Bernardino of Siena

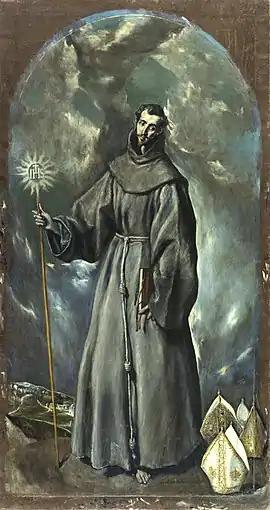
"Saint Bernardino of Siena", 1603 painting by El Greco, Museo del Prado, Madrid

On sodomy (predominantly directed towards homosexual men), Bernardino keenly pointed out the reputation of the Italians beyond their own borders. In the same work is a detailed analysis of Bernardino's preaching against witchcraft and Jews. He particularly decried Florentine lenience towards men having sex with men; in Verona, he approvingly reminded listeners that a man was quartered and his limbs hung from the city gates for homosexual intercourse; in Genoa, men were regularly burned if found guilty of sodomy; and in Venice a sodomite had been tied to a column along with a barrel of pitch and brushwood and set on fire. He advised the people of Siena to do the same. In 1424 he dedicated three consecutive sermons in Florence to the subject, in the course of a Lenten sermon preached in Santa Croce, he admonished his hearers: